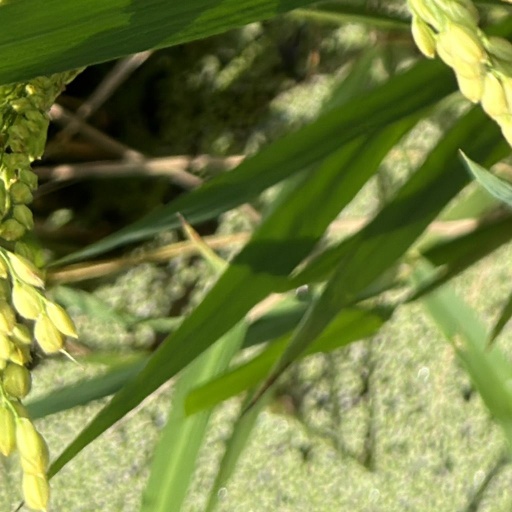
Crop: rice